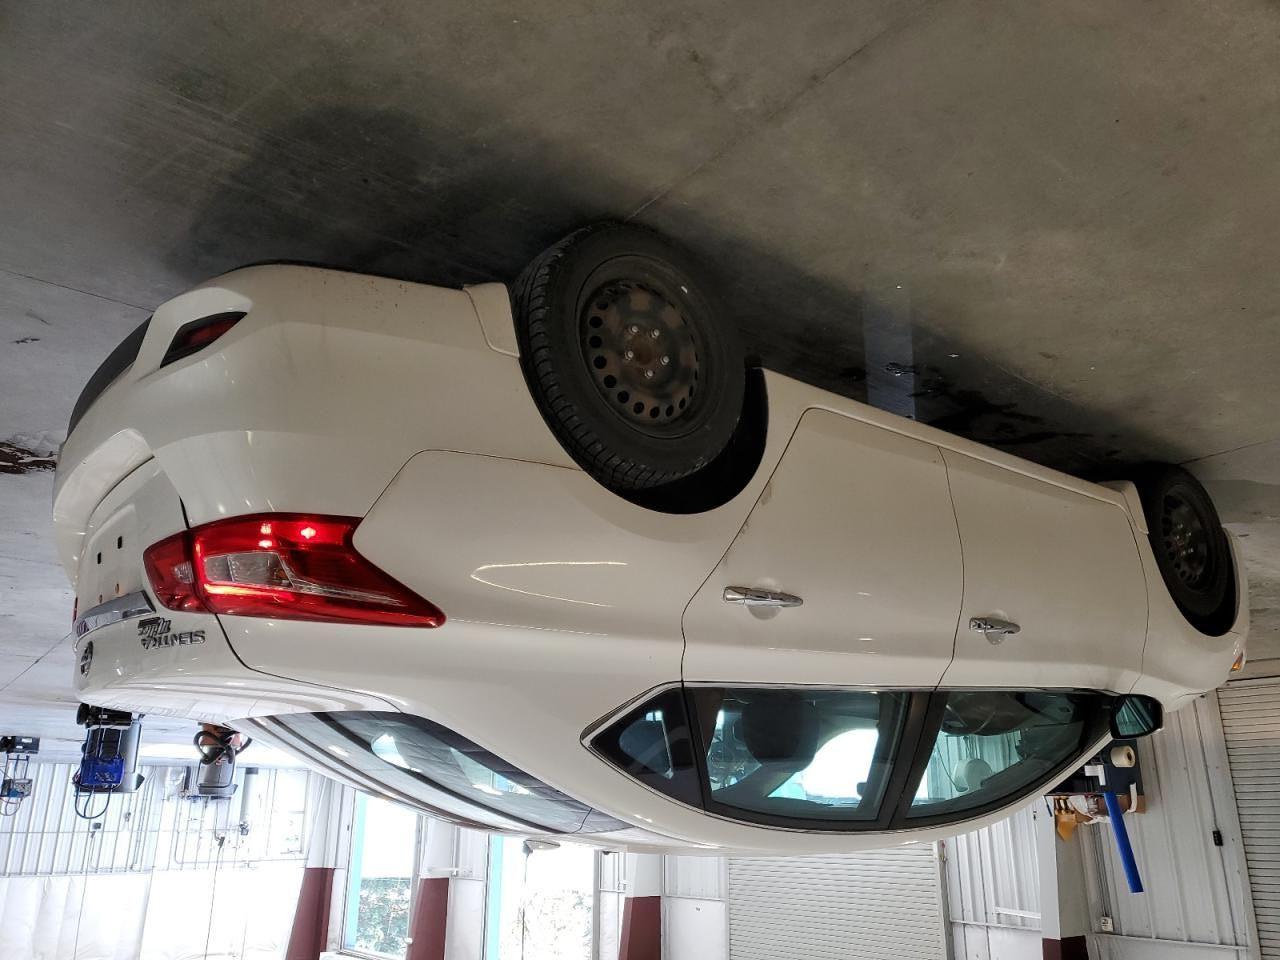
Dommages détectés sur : porte arrière gauche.
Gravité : mineur